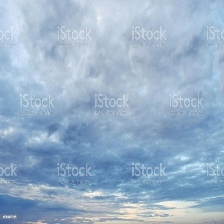
Cloud type: Altostratus